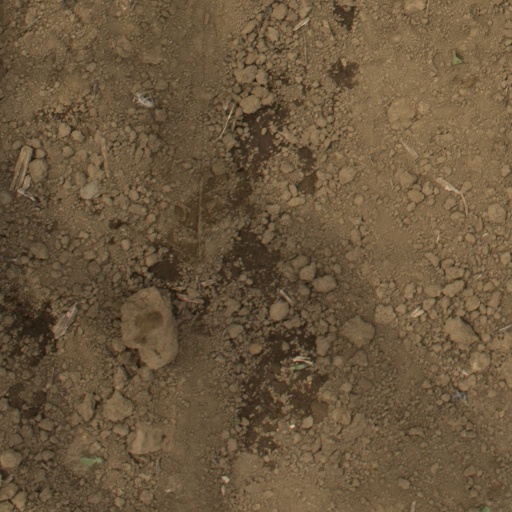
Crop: Jerusalem artichoke